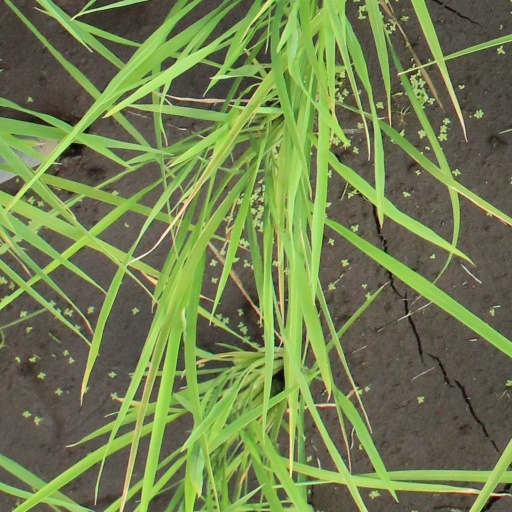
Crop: rice